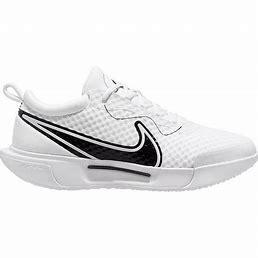
Brand: Nike
Model: Court Zoom Pro